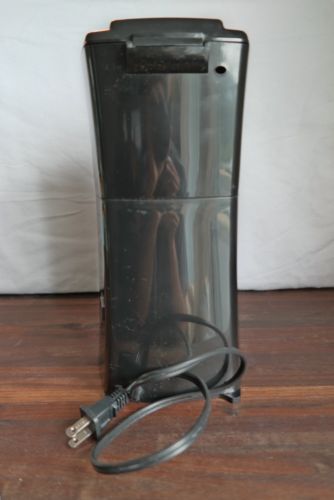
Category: coffee maker